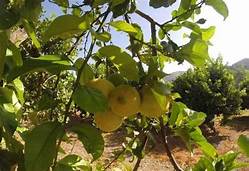
Label: lemon